Beretta 8000

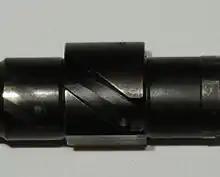
Rotating barrel locking rail.

Cougar 8000 series pistols are recoil-operated, locked breech semi-automatic pistols. These pistols use a relatively rare rotating barrel locking system, in which the barrel rotates on recoil to unlock itself from the slide. The rotating motion of the barrel is controlled by the stud on its bottom, which follows the cam track in the steel frame insert. The rotating barrel allows for lower recoil despite a smaller overall size and lower weight than a standard Beretta 92FS.